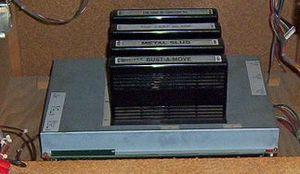
Le Neo-Geo MVS est un système de jeux vidéo pour borne d'arcade compatible JAMMA destiné aux salles d'arcade et créé par la société japonaise SNK en 1990. Parallèlement, SNK commercialise une console de jeux vidéo de salon, la Neo-Geo AES, partageant la même base matérielle. SNK arrête la production de tous ses autres systèmes et se consacre au Neo-Geo. Ce matériel fonctionne suivant le couple carte mère et cartouche de jeu vidéo, possédant la capacité de connecter plusieurs jeux en même temps, lui conférant ainsi une modularité inégalée dans le domaine de l'arcade. La qualité des jeux et les choix techniques gagnants vont faire du Neo-Geo un succès, un des systèmes d'arcade les plus célèbres et les plus vendus au monde. Un bon nombre des jeux d'arcade les plus marquants sortent sur le Neo-Geo MVS, comme les jeux des séries Art of Fighting, The King of Fighters, Metal Slug, Fatal Fury ou encore Samurai Shodown. Ce système d'arcade connaît plusieurs révisions et avancées techniques, il sera aussi bien converti que copié ou imité par la concurrence dans le but d'égaler sa réussite. Le Neo-Geo arrêtera sa grande épopée au début des années 2000 quand l'aventure SNK sombrera.